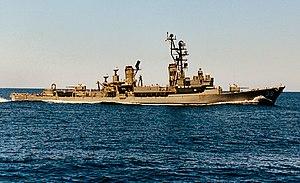
Henry Mackay Burrell, né le 13 août 1904 à Wentworth Falls dans les Montagnes Bleues en Nouvelle-Galles du Sud et mort le 9 février 1988 à Canberra, est commandant en chef de la Royal Australian Navy. Il est chef d'état-major de la marine de 1959 à 1962. Il intègre le collège royal de la marine australienne en 1918 en tant que cadet à l'âge de treize ans. Sa première affectation en mer est à bord du croiseur HMAS Sydney. Au cours des années 1920 et 1930, Burrell sert pendant plusieurs années avec la Royal Navy, se spécialisant dans la navigation. Pendant la deuxième guerre mondiale, il occupe un poste stratégique de liaison avec la marine américaine, puis il commande le destroyer HMAS Norman, ce qui lui vaut une mention dans les dépêches.